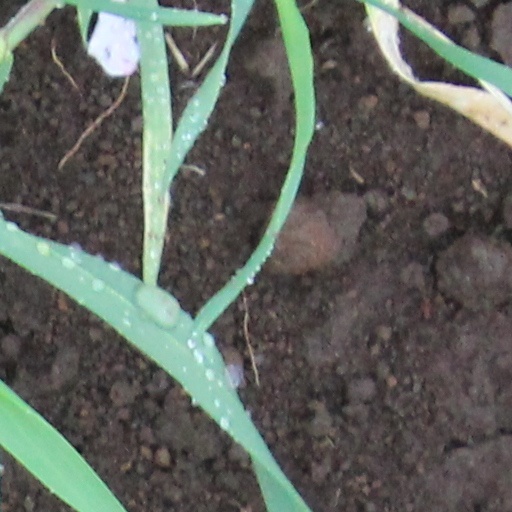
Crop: wheat